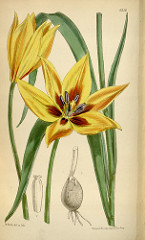
Flower: tulip